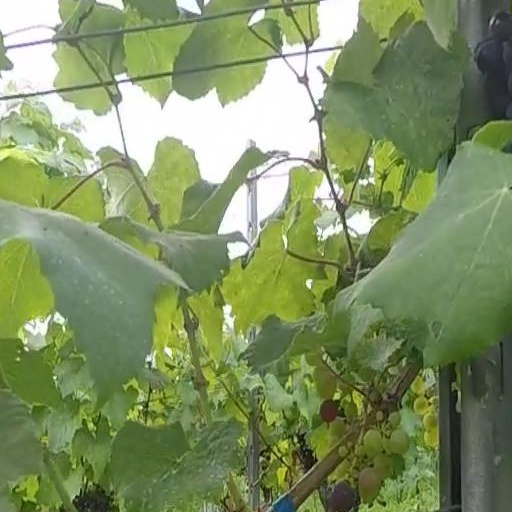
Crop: grape